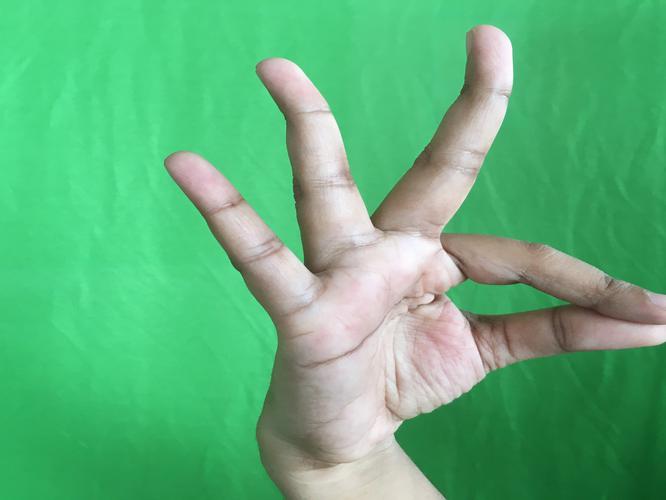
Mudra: Hamsasyam
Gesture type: single_hand